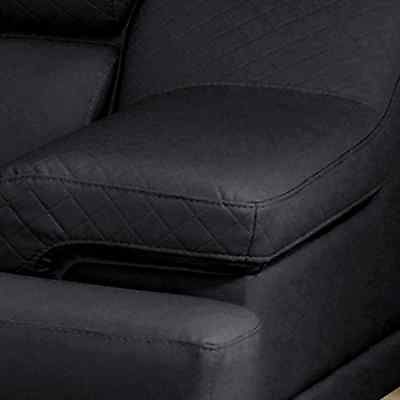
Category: sofa